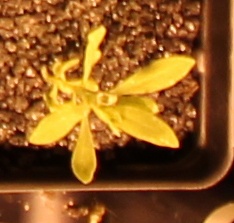
Label: Kochia